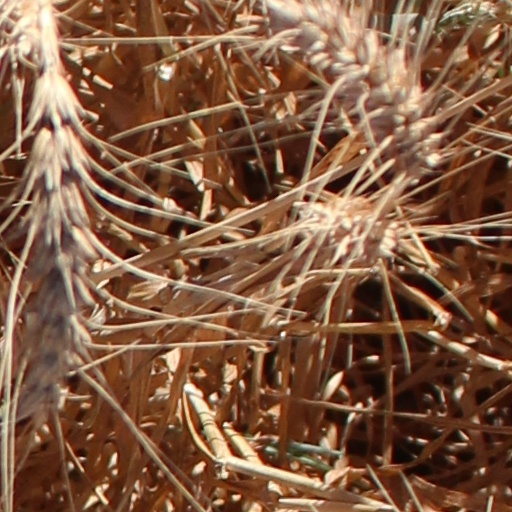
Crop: wheat